Marcos Ambrose

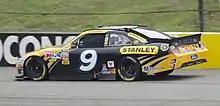
Ambrose's No. 9 car at Pocono Raceway in 2011

Ambrose announced on 17 August 2010 that he signed a multi-year deal with Richard Petty Motorsports to drive the #9 Stanley/DeWalt Power Tools Ford Fusion. He finished 37th in his first race with the team at the Daytona 500, after being crashed out of contention in a 15 car wreck in turn 3 on lap 29. He did finish the race. He went on to have an impressive race at Phoenix running in the top 10 for most of the day. In August, Ambrose won the rain delayed Heluva Good! Sour Cream Dips at The Glen on 15 August to rack up his first career Sprint Cup Series win by passing Brad Keselowski and Kyle Busch with two laps to go. Ambrose further vindicated his road course abilities, backing up under a week later by taking an emotional victory at Montreal in the Nationwide Series, during the NAPA Auto Parts 200. The 2011 season continued to be his career best as he recorded 5 top 5 and 12 top 10 finishes. Ambrose finished the 2011 season 19th in the final point standings.